Fawaz Hussain

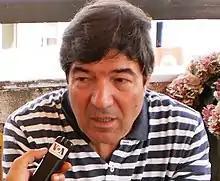
Fawaz Hussain

Fawaz Hussain or Fawaz Husên (born 1953), is a contemporary Kurdish writer and translator. He was born in northeastern Syria. He pursued his studies in Sorbonne from 1978 to 1992, and received PhD in French language and literature in 1988. He is a member of Swedish Writers' Union and French Writers' Syndicate. In addition to Kurdish, he has written several books in French and has translated works of Albert Camus and Saint-Exupéry into Kurdish.